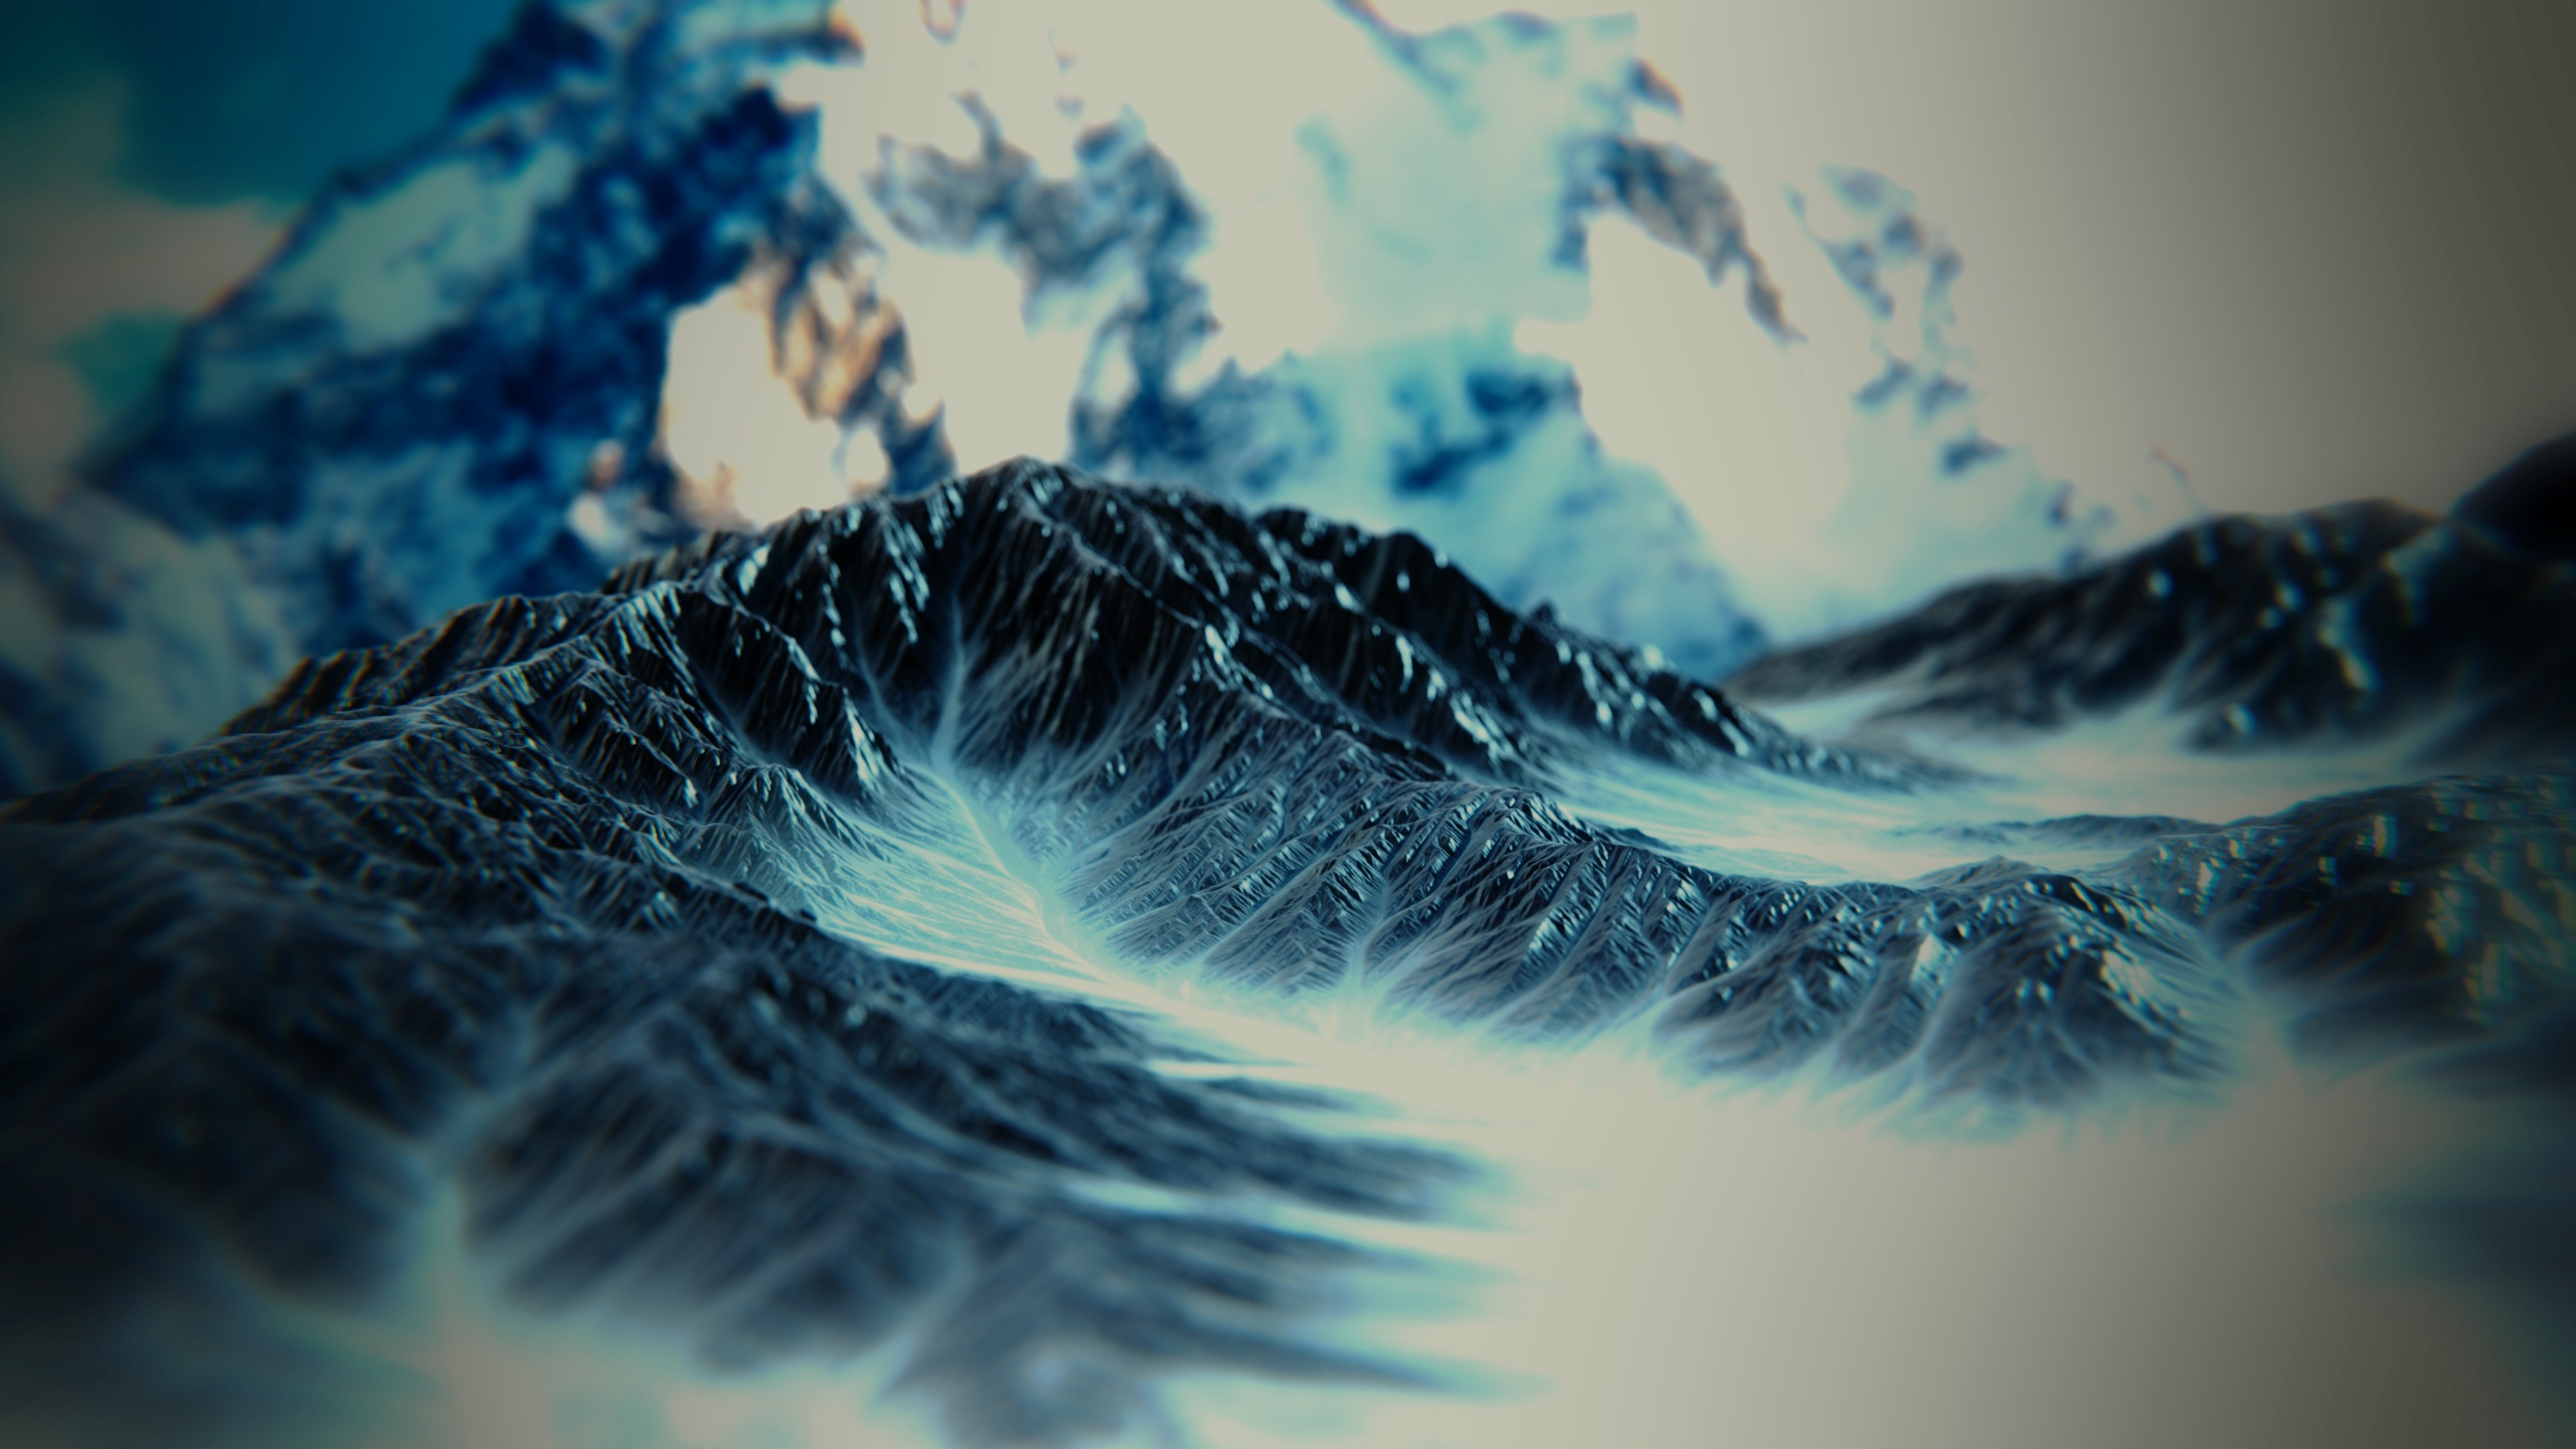
water, nature, snow, wing, photography, leaf, wave, flower, blue, close up, mountains, 3d, relief, macro photography, atmosphere of earth, computer wallpaper